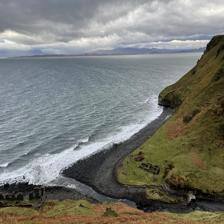
Label: view